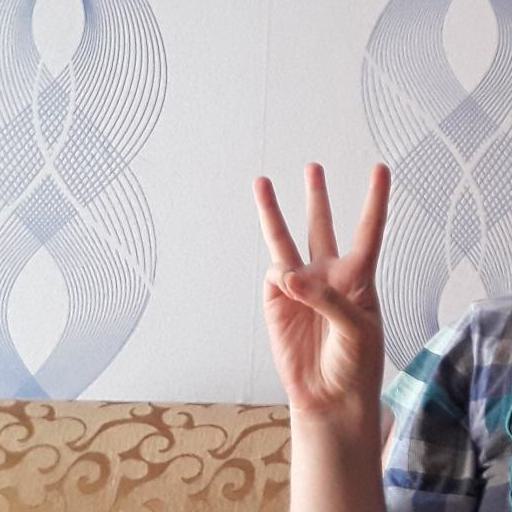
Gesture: three